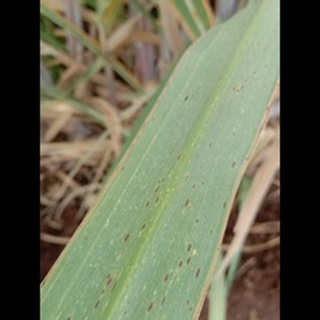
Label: sugarcane_rust